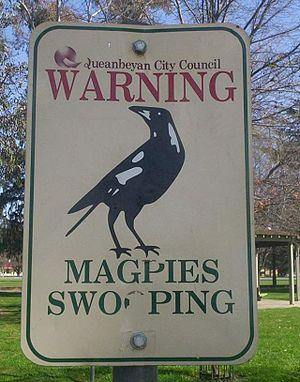
Le Cassican flûteur est une espèce de passereaux noir et blanc de taille moyenne originaire d'Australie et du sud de la Nouvelle-Guinée. Unique membre du genre Gymnorhina de la famille des Artamidae, l'espèce est étroitement apparentée aux autres cassicans, qui appartiennent au genre Cracticus. Elle a, pendant un temps, été divisée en trois espèces distinctes, mais des zones d'hybridation entre les différentes formes ont renforcé l'idée qu'il s'agissait d'une seule population avec plusieurs sous-espèces, dont neuf sont maintenant reconnues.